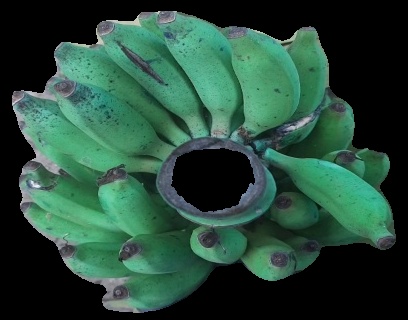
Variety: elakki-bale
Grade: grade3